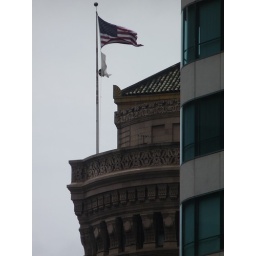
1/400 f8 ISO100 in architecture setting. through dirty window